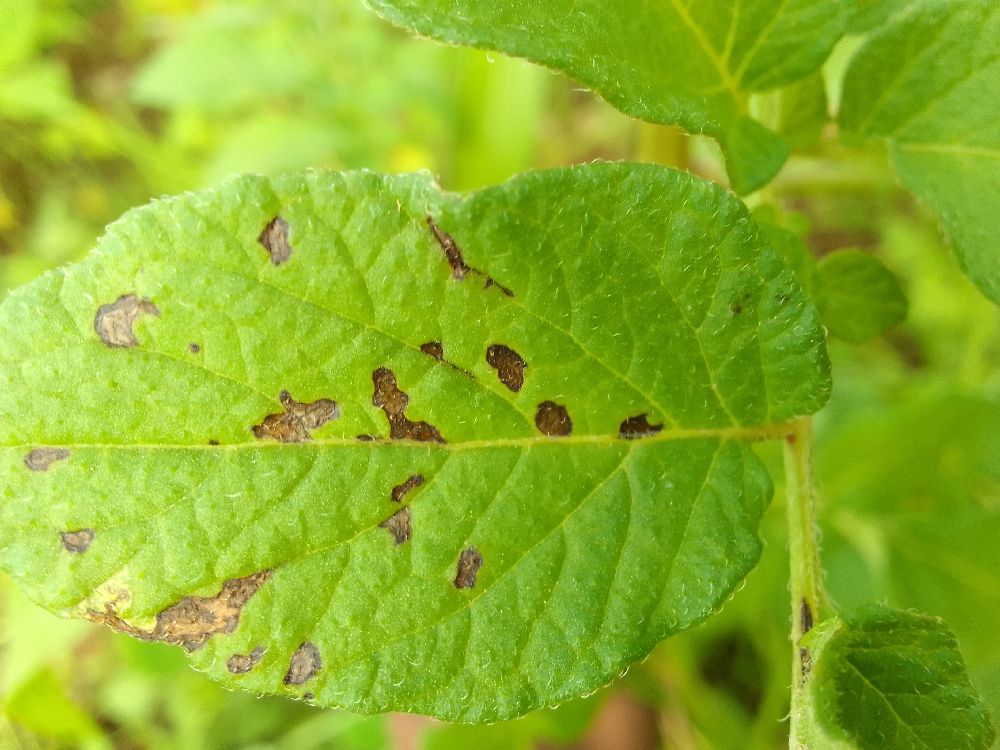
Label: Early blight